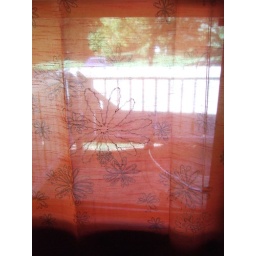
bedroom window, bike peeking in